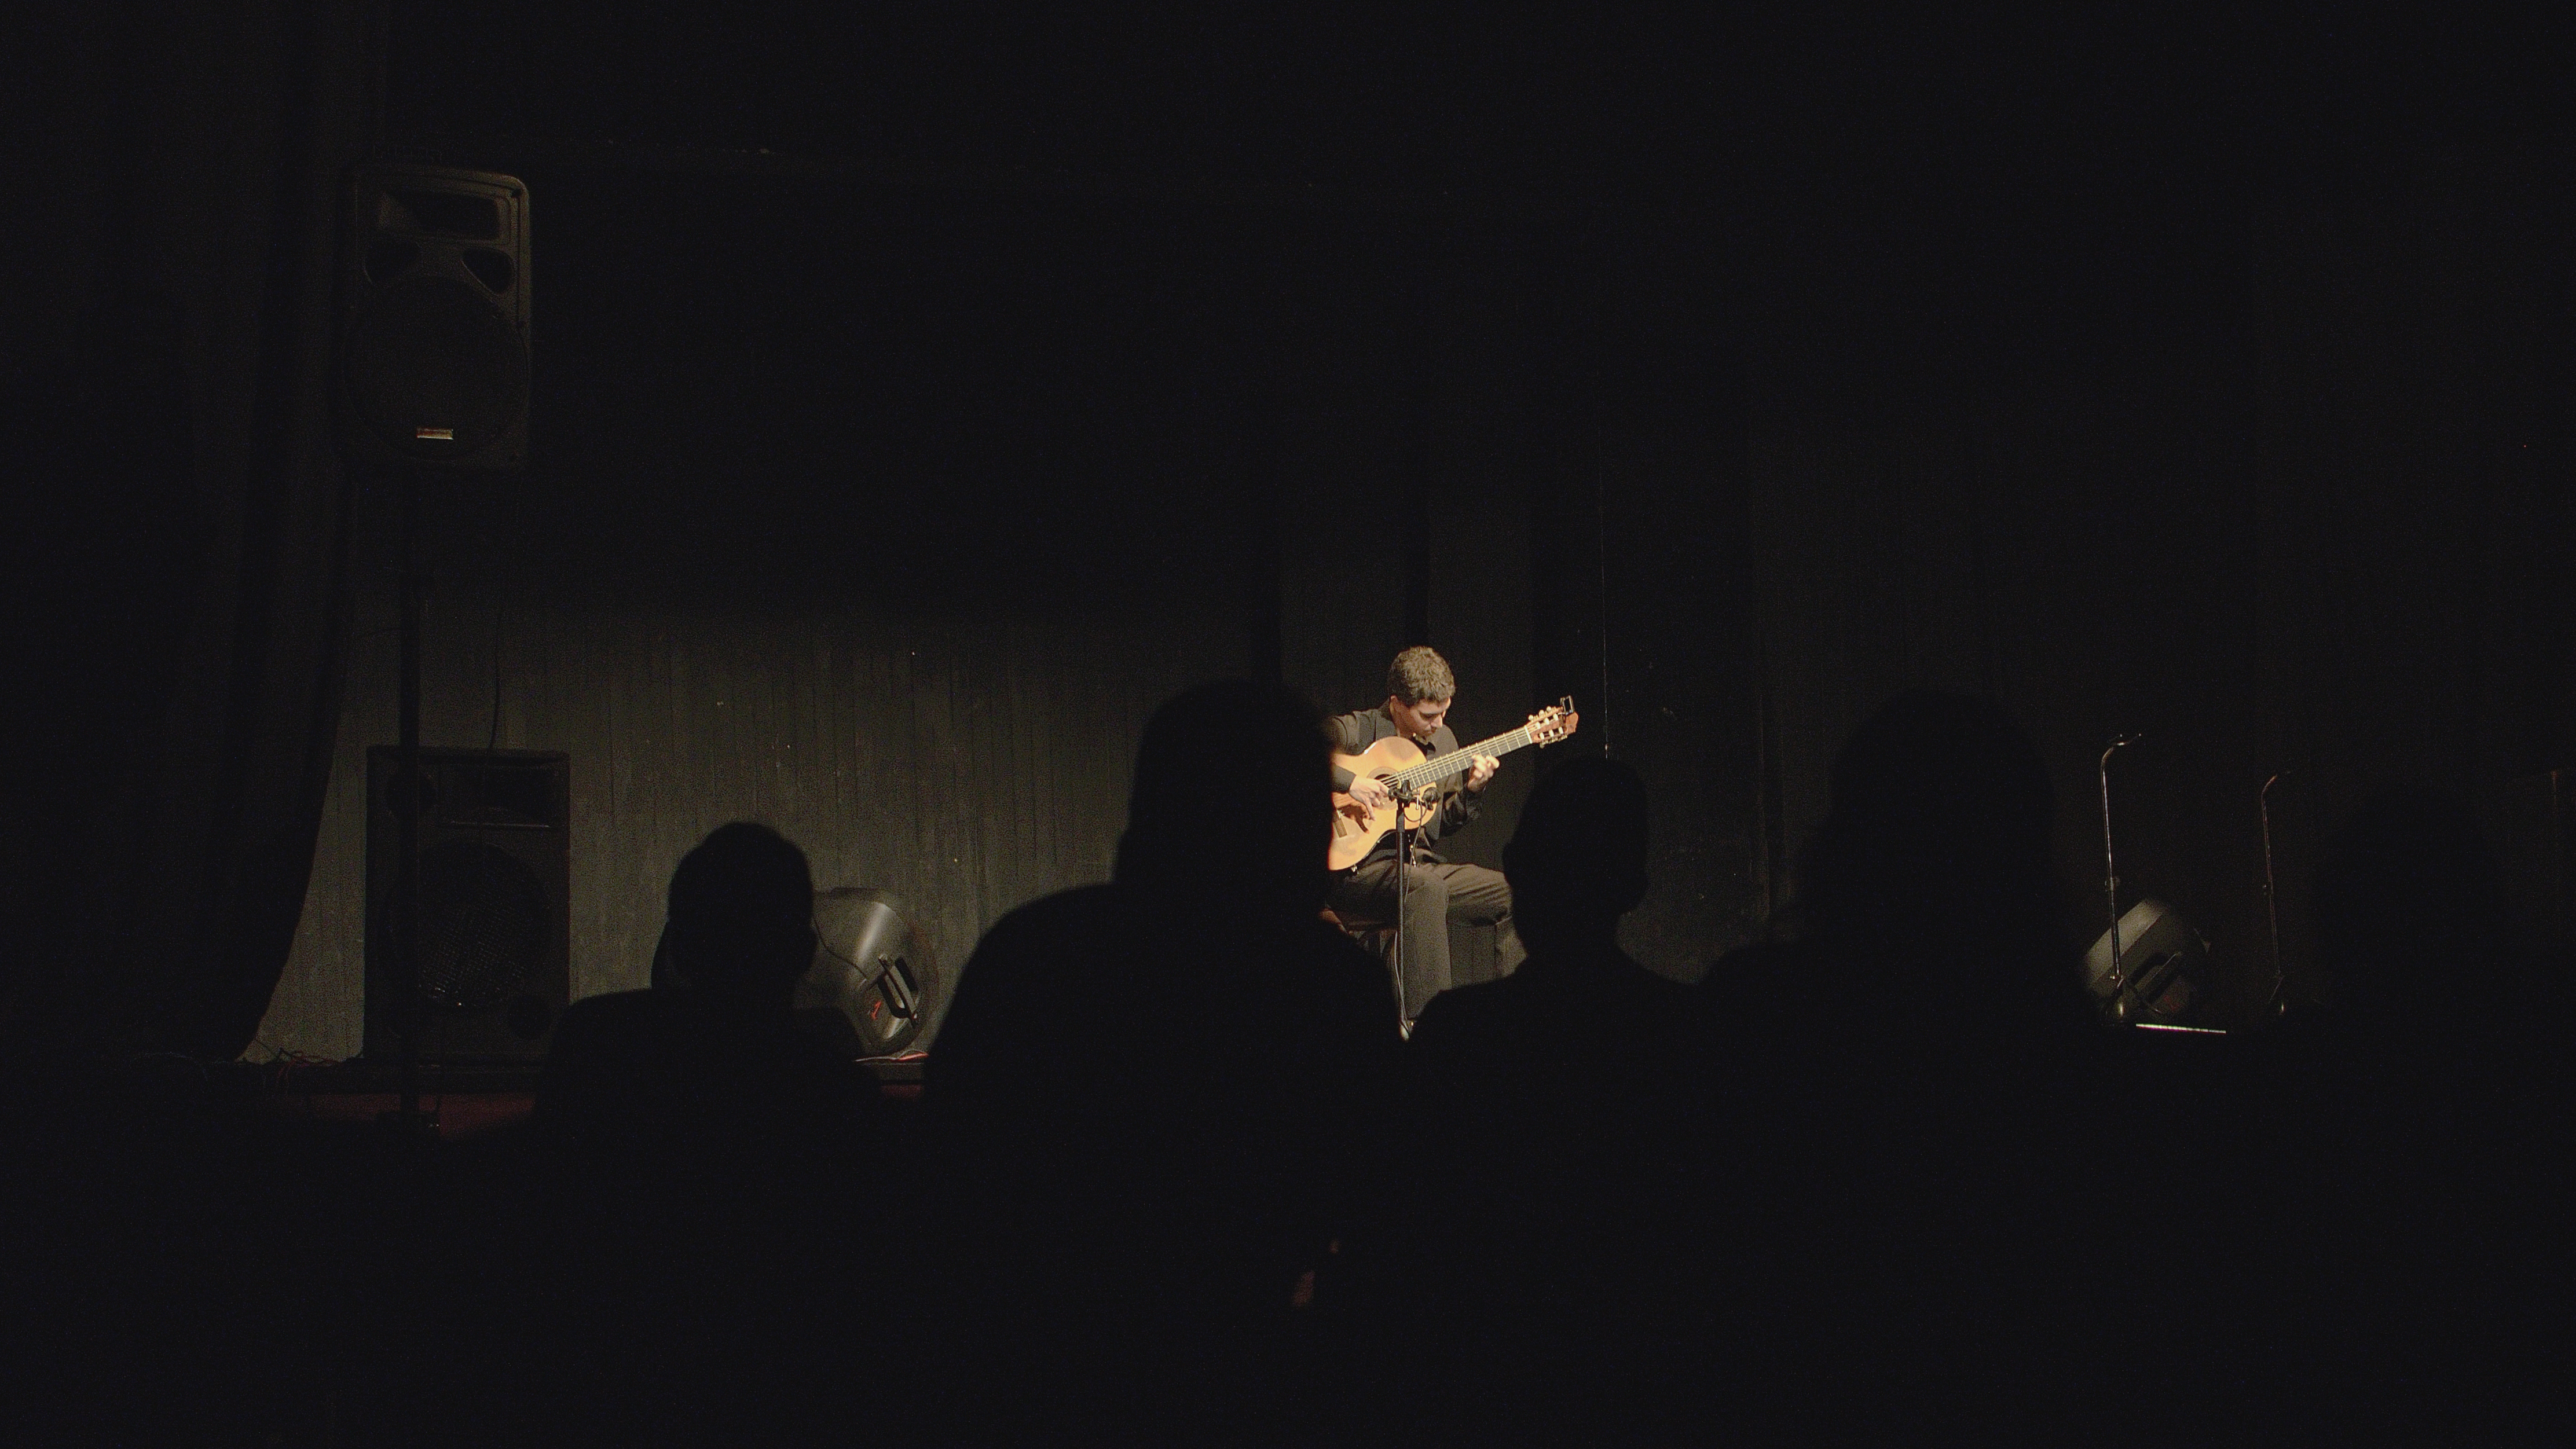
music, light, night, guitar, concert, darkness, performance art, theatre, stage, performance, davidluna, concierto, eldorado, eibl, musica, concerto, guitarra, criolla, entertainment, performing arts, musical theatre